Shamanism

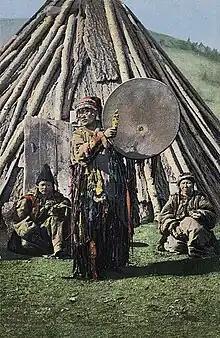
Russian postcard based on a photo taken in 1908 by S. I. Borisov, showing a female shaman of probable Khakas ethnicity

Shamanism is a spiritual practice that involves a practitioner (shaman) interacting with the spirit world through altered states of consciousness, such as trance. The goal of this is usually to direct spirits or spiritual energies into the physical world for the purpose of healing, divination, or to aid human beings in some other way.